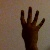
The image shows a hand gesture representing the number 4 in Indian Sign Language.